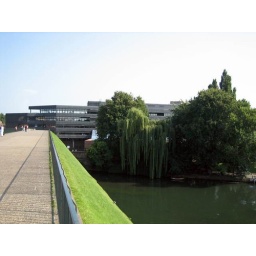
The building in the background is one of the government administration buildings for the Alsace Region of France of which Strasbourg is the capital.